Unai Elgezabal

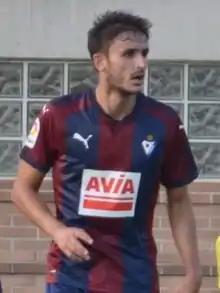
Elgezabal with Eibar in 2017

Unai Elgezabal Udondo (born 25 April 1993) is a Spanish footballer who plays for Levante UD. Mainly a central defender, he can also play as a defensive midfielder.